Shrine of Our Lady of Guadalupe

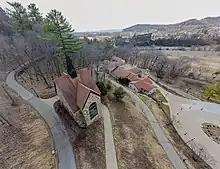
Votive Candle Capel and Pilgrim Center entrance

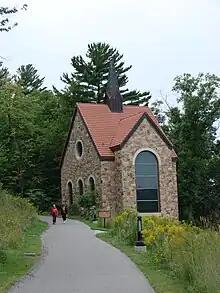
Votive Chapel

The Mother of Good Counsel Votive Candle Chapel contains 576 votive candles. It is surrounded by seven stained glass windows, designed by Willet-Hauser Stained Glass Studio, each depicting a different title or apparition of Our Lady. The central candle structure measures high, and across.